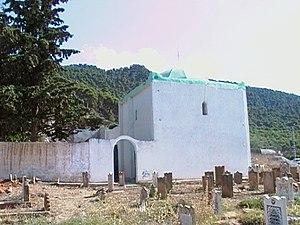
Made by Samsung DVC
Le cheikh Sidi Tahar Bou Tayeb est un maître soufi originaire de Tlemcen, mort le 3 juin 1878. Il fut le compagnon et disciple direct de Ahmed Tijani, fondateur de la confrérie Tijaniyya.